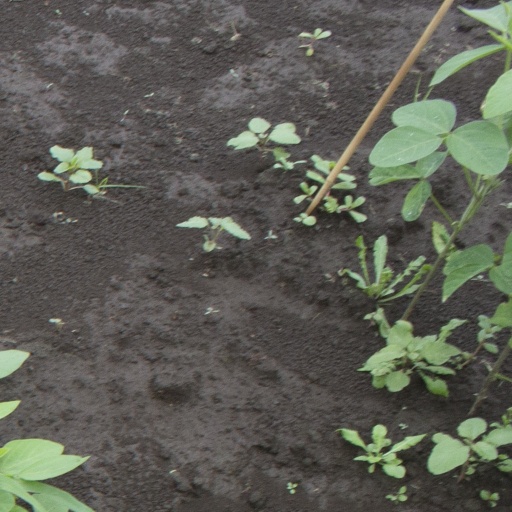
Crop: soybean